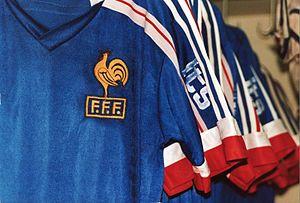
L'équipe de France de football, créée en 1904, est l'équipe nationale qui représente la France dans les compétitions internationales masculines de football, sous l'égide de la Fédération française de football. Elle consiste en une sélection des meilleurs joueurs français. Les joueurs sont traditionnellement appelés Les Tricolores ou encore Les Bleus. De nos jours c'est cette dernière appellation qui est la plus usitée.
Cet article intitulé 2016 en radio en France est une synthèse de l'actualité du média radio en France pour l'année 2016. On ne retiendra en général que l'actualité des radios de caractère national ou international, afin de ne pas se perdre dans les détails des radios locales.